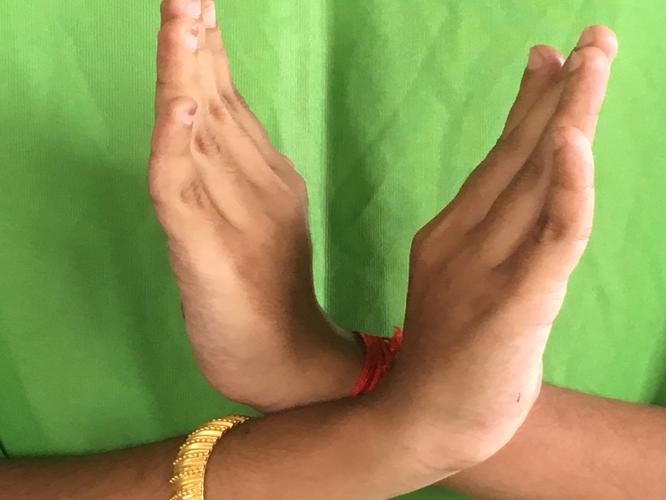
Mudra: Swastikam
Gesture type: double_hand